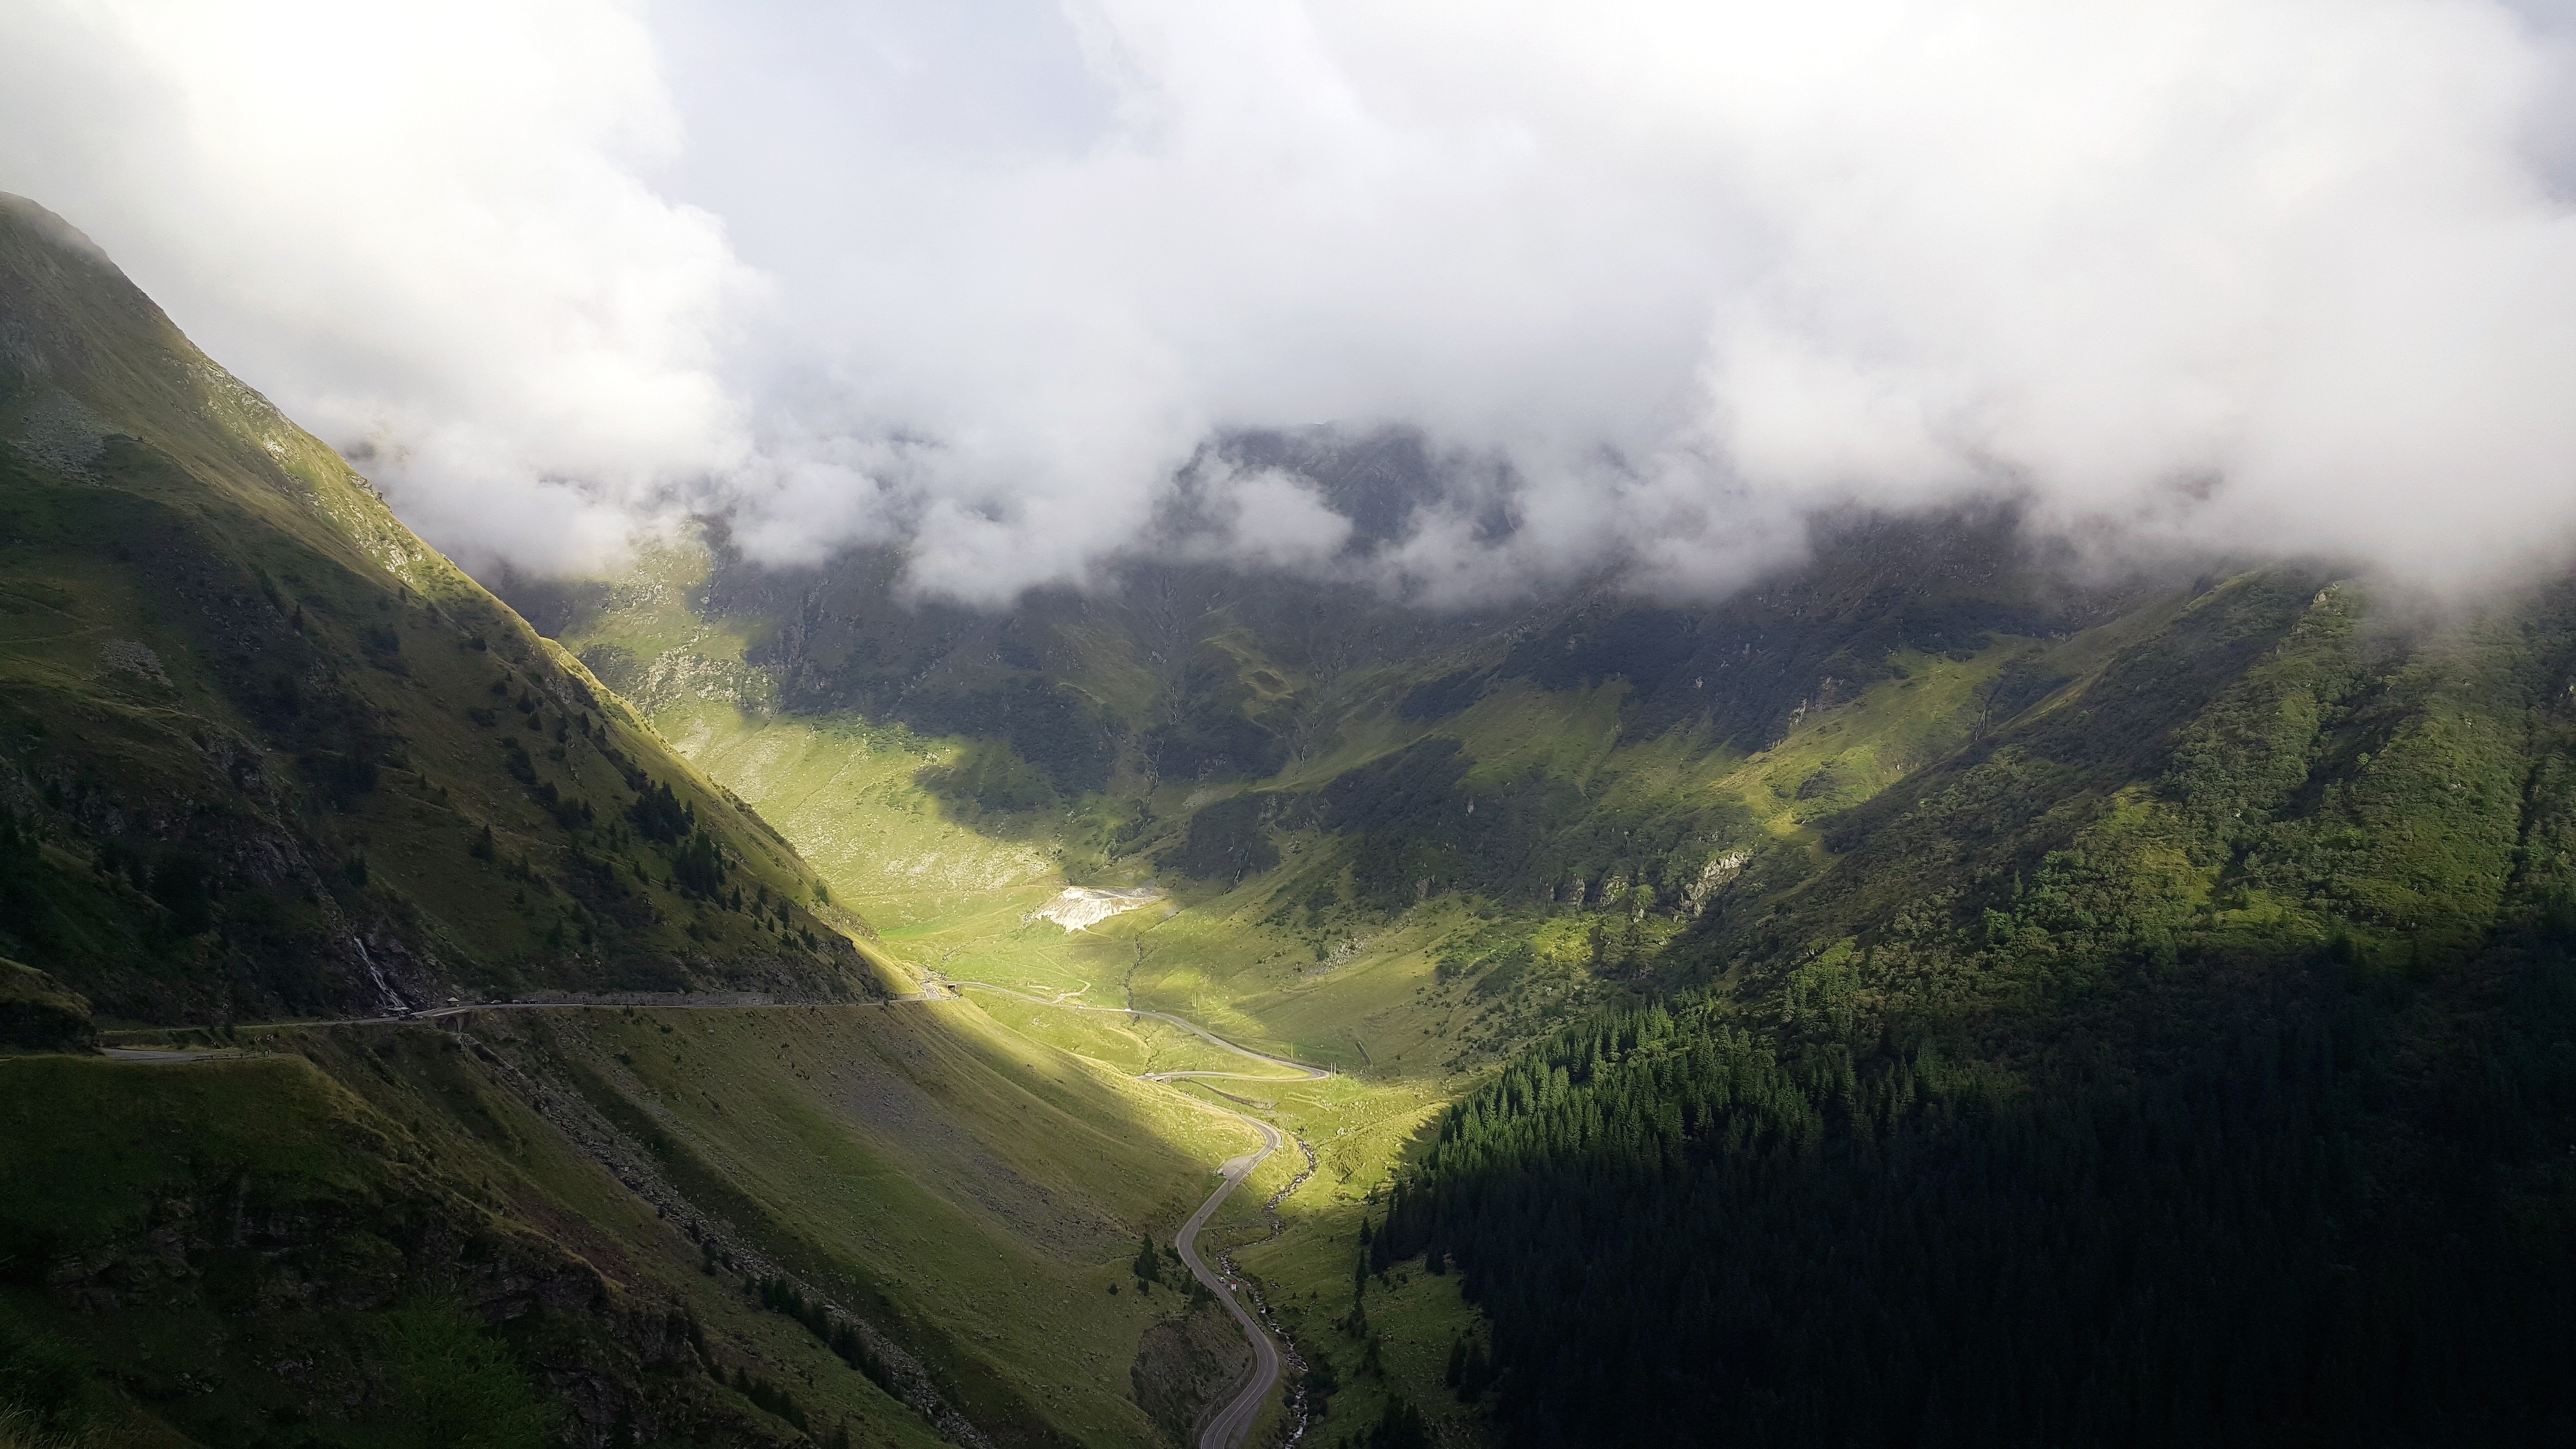
landscape, tree, nature, forest, mountain, cloud, road, mist, sunlight, morning, hill, valley, mountain range, fjord, highland, ridge, alps, plateau, rural area, landform, mountain pass, geographical feature, atmospheric phenomenon, mountainous landforms